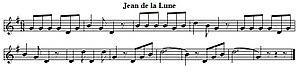
Jean de la Lune est une comptine écrite par Adrien Pagès. Elle fut publiée pour la première fois dans un ouvrage de solfège par Claude Augé en 1889. La musique est d'un auteur inconnu, le thème est peut-être inspiré d'une chanson militaire plus ancienne. La particularité de cette mélodie est d'être construite sur les trois notes de l'accord parfait.